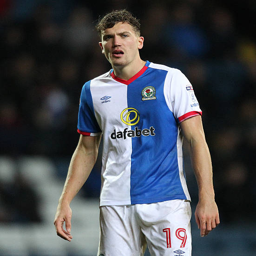
athlete during the match between football teams .